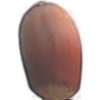
Label: Hazelnut 1